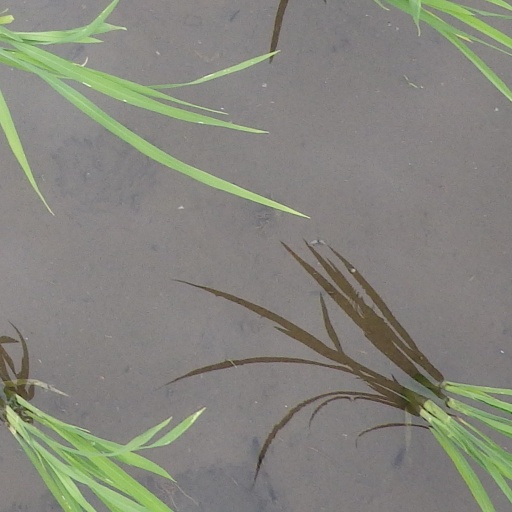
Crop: rice